Pennsylvania Route 233

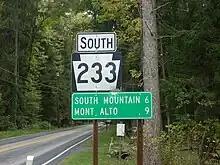
PA 233 southbound in Greene Township

PA 233 heads into Cumberland County and becomes Centerville Road, briefly passing through Southampton Township and South Newton Township before continuing into Cooke Township. The road runs through more mountainous areas of Michaux State Forest, passing near Pine Grove Furnace State Park before reaching the community of Pine Grove Furnace, where it crosses the Appalachian Trail again. At this point, the route turns to the north and runs through more rural areas, turning northwest to leave the state forest and continue through more forested areas. PA 233 curves north again and crosses into Penn Township, passing through more dense forests before heading north-northwest into open agricultural areas with a few homes, running through South Fairview. The road crosses Norfolk Southern's Lurgan Branch railroad line and Yellow Breeches Creek prior to running through more farmland with some woods and residences, reaching a junction with PA 174 in Dickinson. From here, the route turns northwest through more farm fields, reaching an interchange with I-81. A park and ride lot is located northwest of this interchange. Past this, PA 233 continues through more rural areas as it comes to an intersection with US 11.